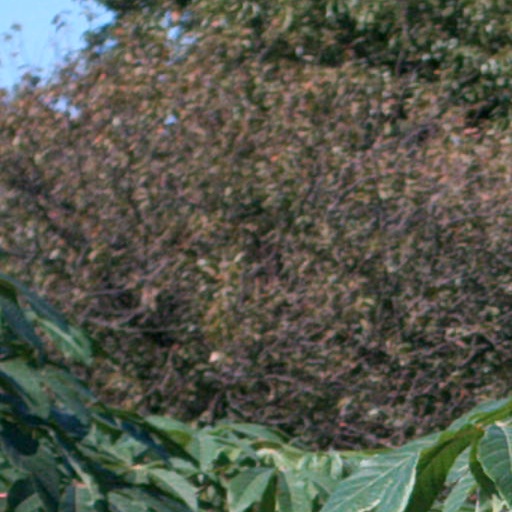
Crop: cassava